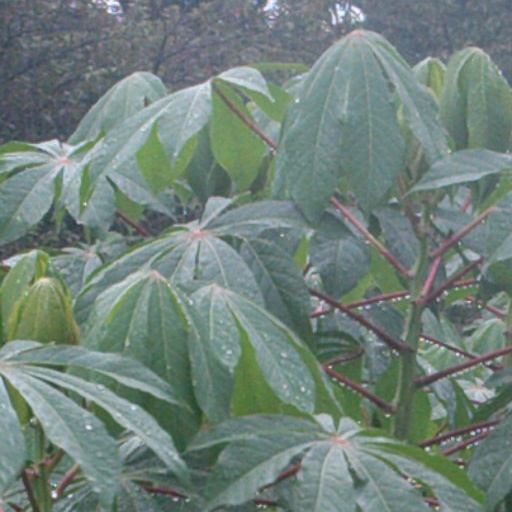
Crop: cassava